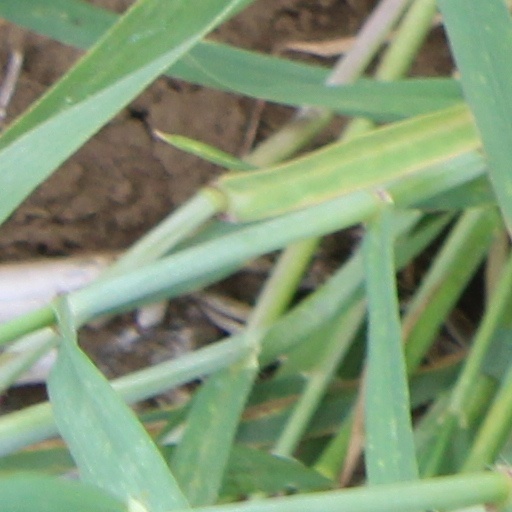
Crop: wheat